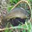
Label: trout